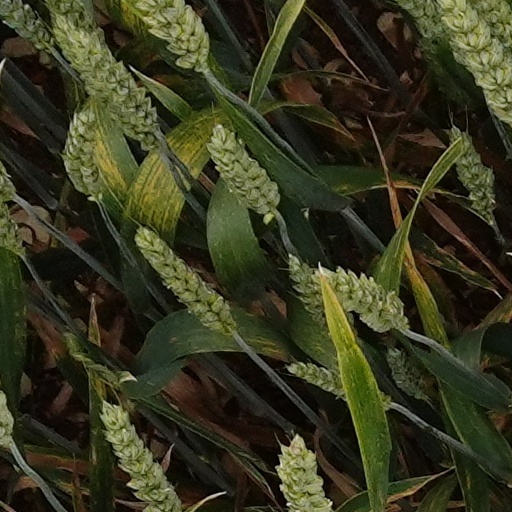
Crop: wheat